Daniel Fässler

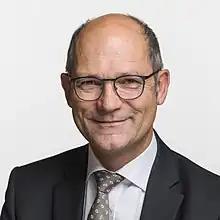
in 2019

Daniel Fässler is a Swiss politician who is a member of the Council of States of Switzerland.